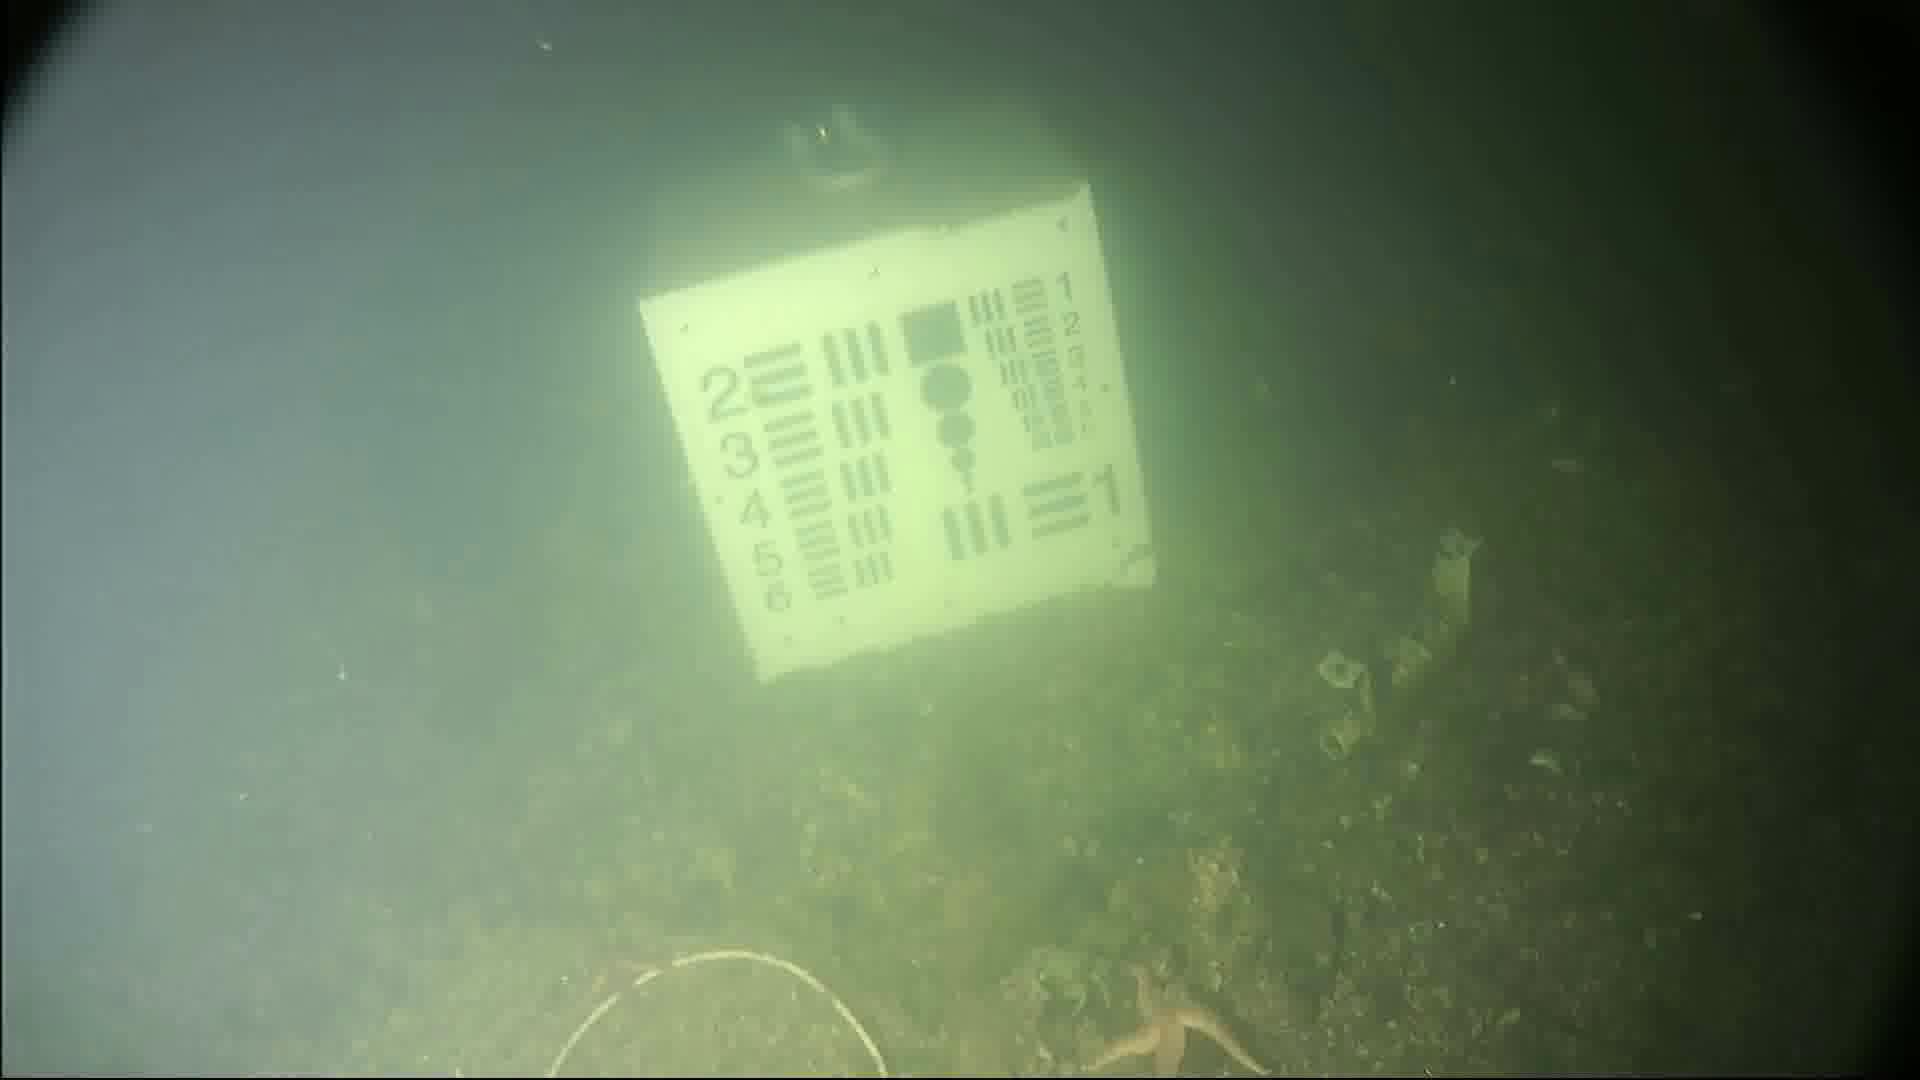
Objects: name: starfish
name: crab